2013 International V8 Supercars Championship

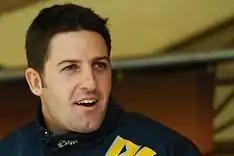
Jamie Whincup, the defending drivers' champion, won his fifth title.

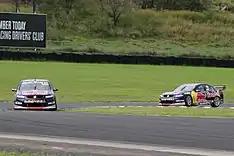
Triple Eight Race Engineering—competing as Red Bull Racing Australia—won the teams' championship for the fourth consecutive season.

The 2013 International V8 Supercars Championship (often simplified to the 2013 V8 Supercars Championship) was a Fédération Internationale de l'Automobile-sanctioned international motor racing series for V8 Supercars that was based in Australia. It was the fifteenth running of the V8 Supercar Championship Series and the seventeenth series in which V8 Supercars contested the premier Australian touring car title. The championship was contested over thirty-six races, starting with the Clipsal 500 Adelaide on 2 March 2013, and finishing with the Sydney Telstra 500 V8 Supercars on 8 December. The series' calendar also expanded, travelling to the United States for the first time for a race at the Circuit of the Americas in Austin, Texas.